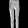
Label: Trouser